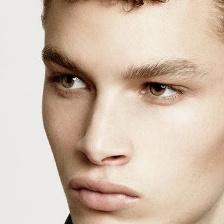
Label: faces